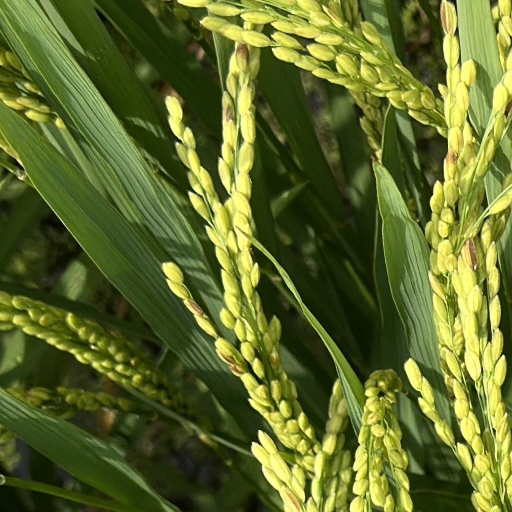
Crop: rice